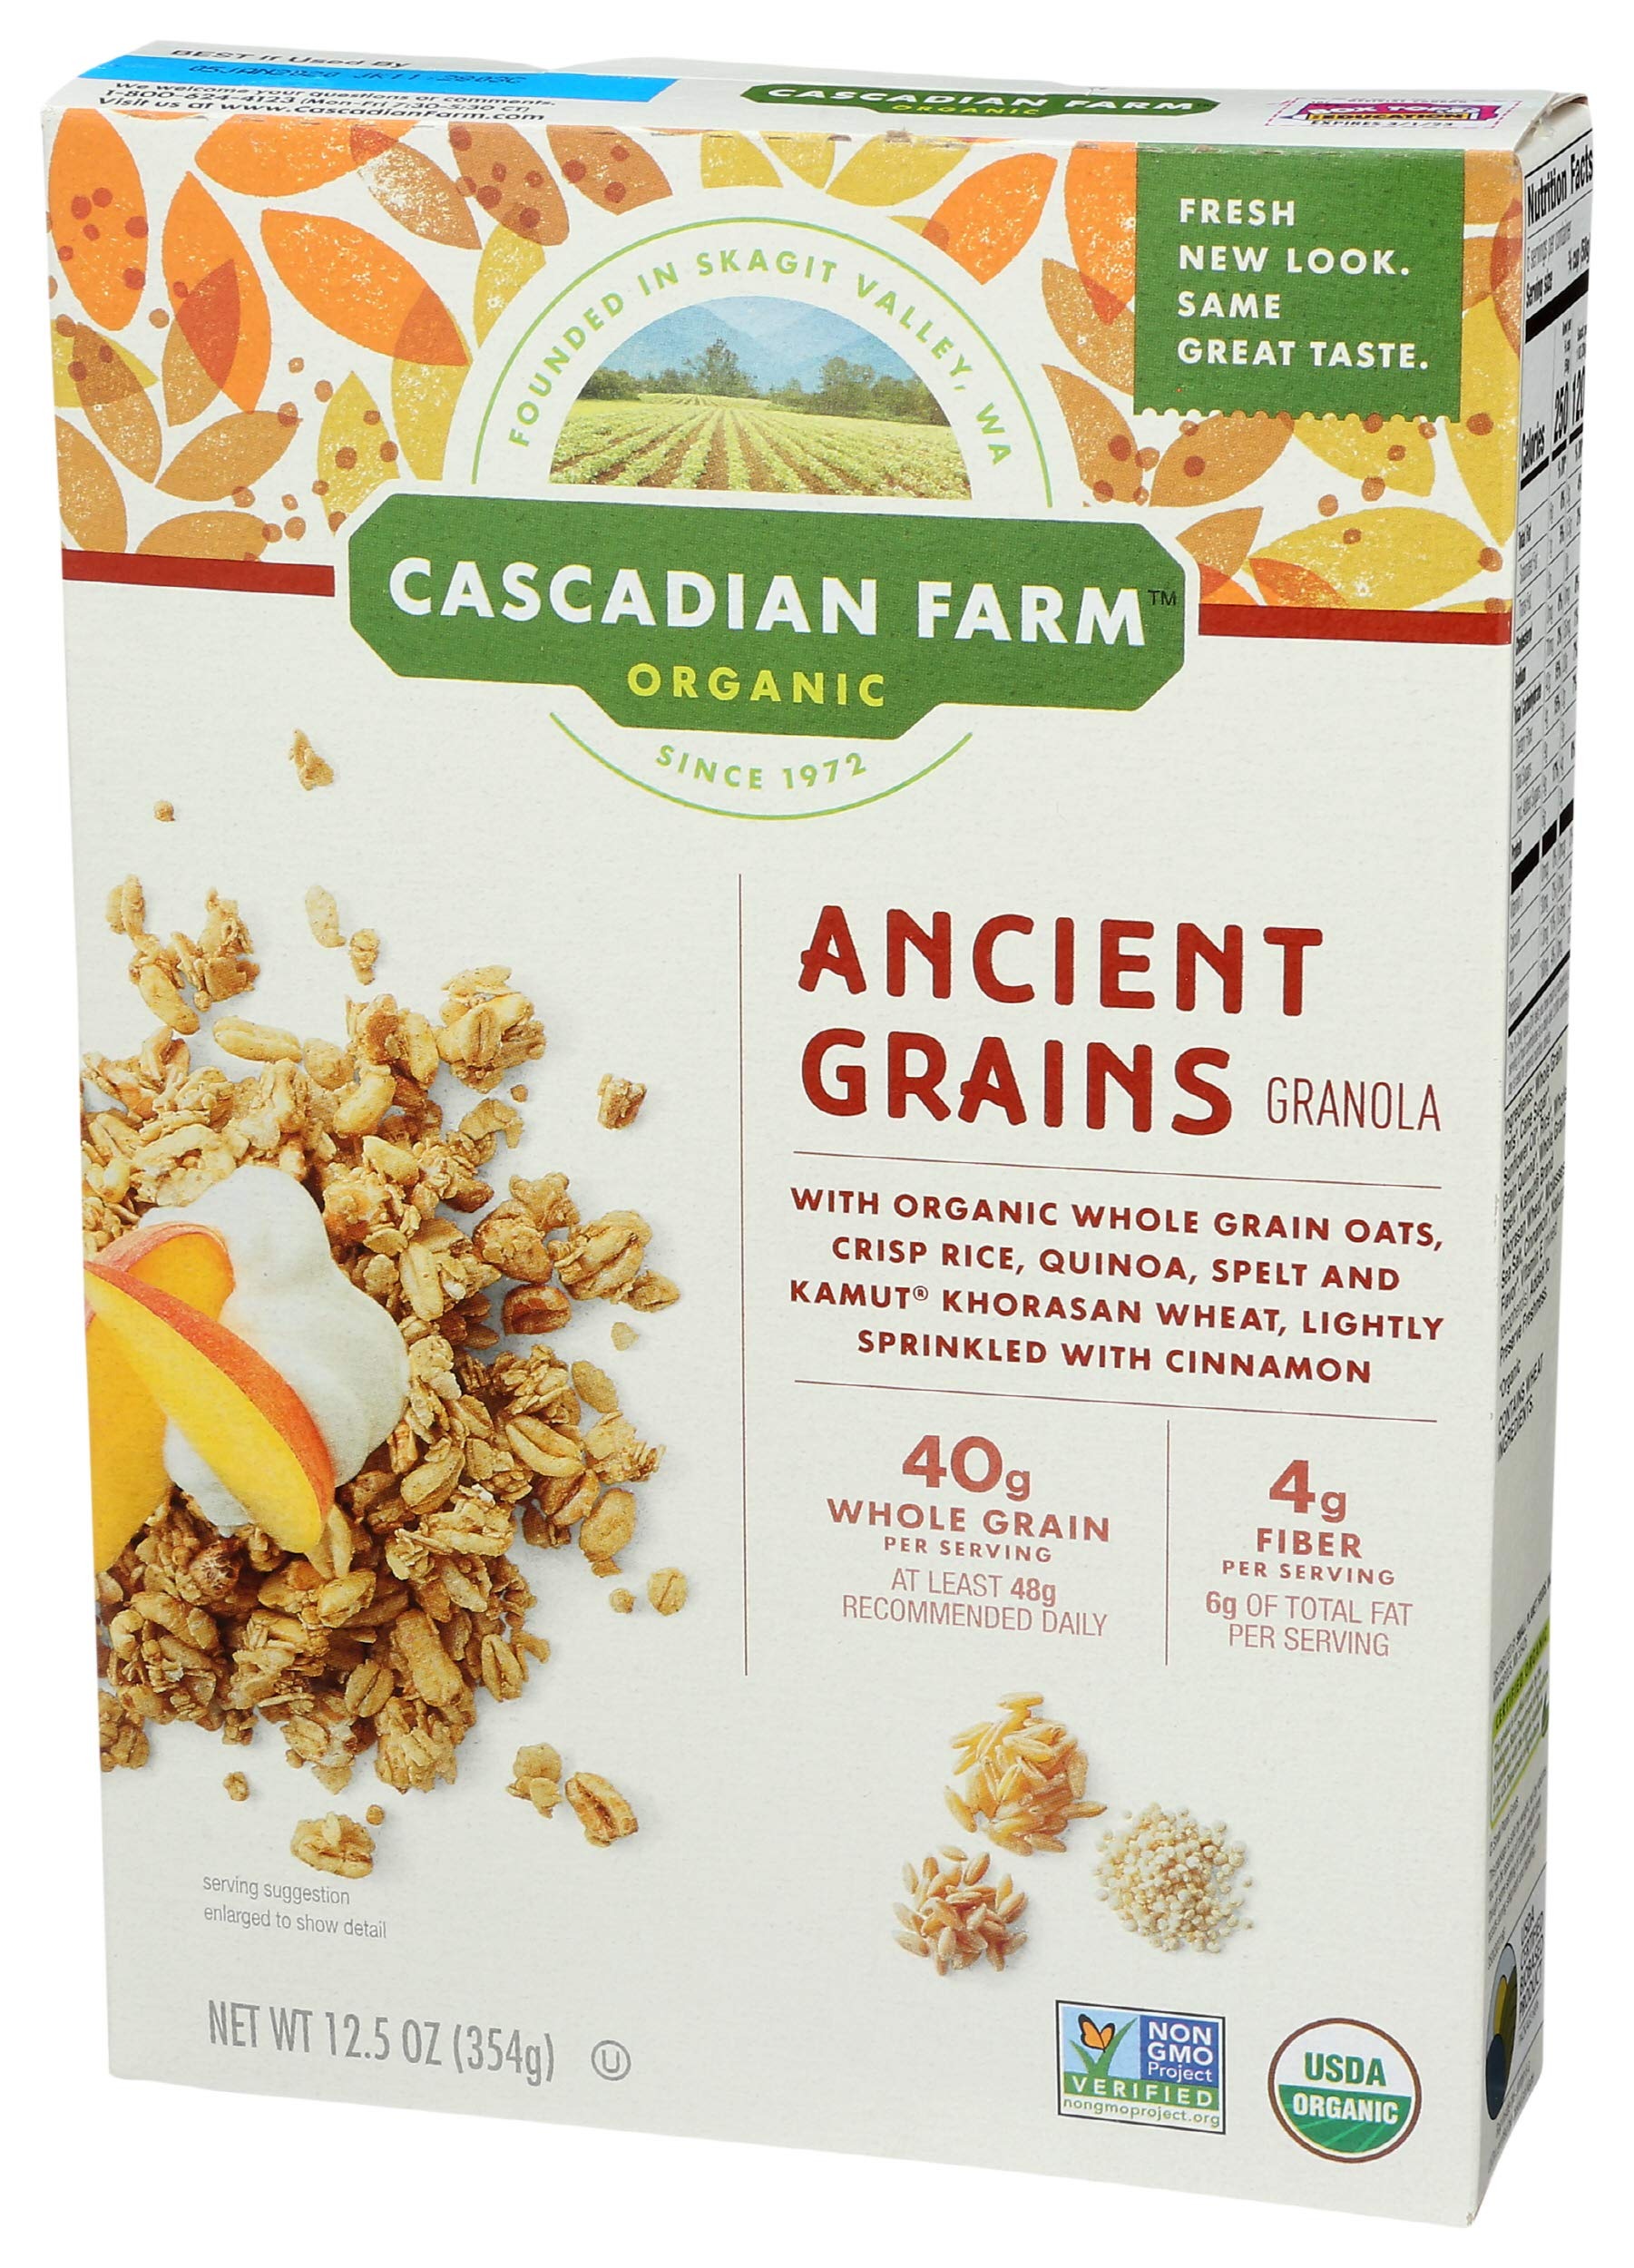
Item Name: Cascadian Farm, Granola Ancient Grain Organic, 12.5 Ounce
Bullet Point 1: CRUNCHY GRANOLA: Made with organic whole grain oats, crisp rice, quinoa, spelt and kamut khorasan wheat, lightly sprinkled with cinnamon
Bullet Point 2: NON GMO: Certified organic granola cereal made without GMOS or synthetic pesticides
Bullet Point 3: WHOLESOME CEREAL: Kosher diary and contains no artificial flavors or artificial colors
Bullet Point 4: ORGANIC SNACK: Perfect for breakfast, an afternoon snack or on top of your evening ice cream
Product Description: Cascadian farm ancient grains granola is a healthy and delicious snack option. Made primarily with natural ingredients, cascadian farm ancient grains granola is largely free of unnatural and unnecessary additives. This product is kosher, Non-GMO and organic. Each bag of cascadian farm ancient grains granola weighs 12.5 ounce with six servings per bag and 240 calories per serving. See nutrition facts panel for allergens.
Value: 12.5
Unit: Ounce

Price: 3.48